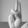
ASL letter: U